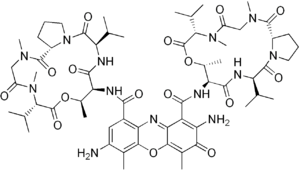
La 7-aminoactinomycine D est un composé chimique fluorescent dérivé de l'actinomycine D, avec laquelle elle partage une forte affinité pour l'ADN. La 7-AAD est utilisée comme marqueur fluorescent pour la microscopie à fluorescence et la cytométrie en flux. Elle s'intercale dans les ADN bicaténaires avec une forte affinité pour les régions riches en paires de bases G–C, ce qui en fait un outil intéressant dans les cadres des études de banding sur les chromosomes.